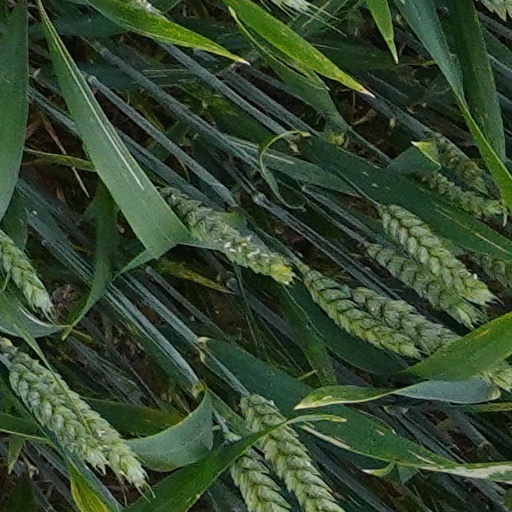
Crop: wheat